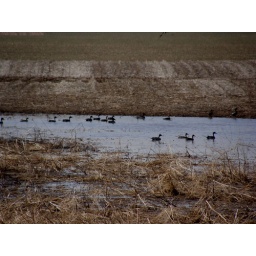
Ducks in water in field 365/70